Electroconvulsive therapy

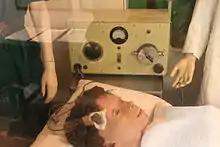
Electroconvulsive therapy machine on display at Glenside Museum in Bristol, England

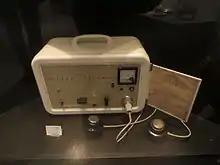
ECT device produced by Siemens and used for example at the Asyl psychiatric hospital in Kristiansand, Norway, from the 1960s to the 1980s

The placement of electrodes, as well as the dose and duration of the stimulation is determined on a per-patient basis.